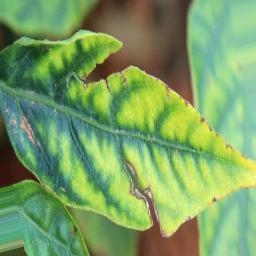
Label: nutritional